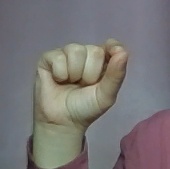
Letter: fa